Courtship display

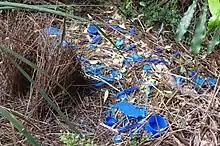
A male satin bowerbird makes and uses a bower to attract potential mates.

In addition, some animals attempt to attract females through the construction and decoration of unique structures. This technique can be seen in the satin bowerbird ("Ptilonorhynchus violaceus") of Australia, males of which build and decorate nest-like structures called "bowers". Bowers are decorated with bright and colourful objects (typically blue in colour) to attract and stimulate visiting females. Typically, males who acquire the largest number of decorations tend to have greater success in mating.